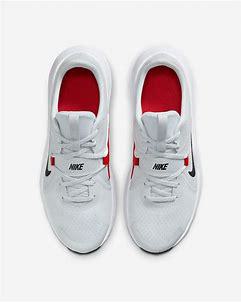
Brand: Nike
Model: In Season Tr 13